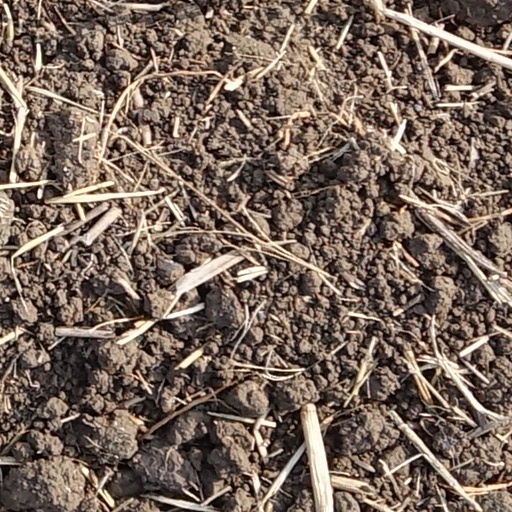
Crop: wheat